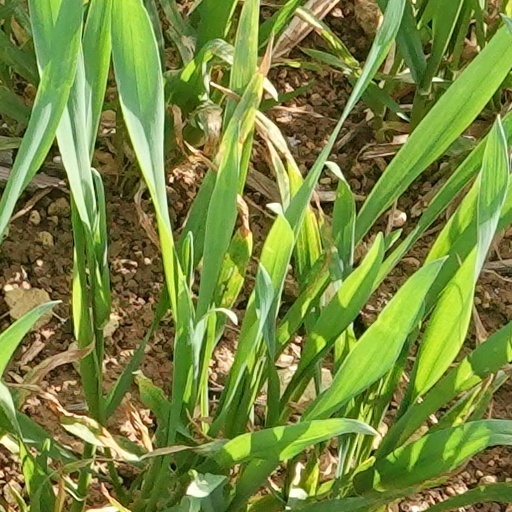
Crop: wheat